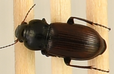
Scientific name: Amara alpina
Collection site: Niwot Ridge NEON (NIWO), plot NIWO_006